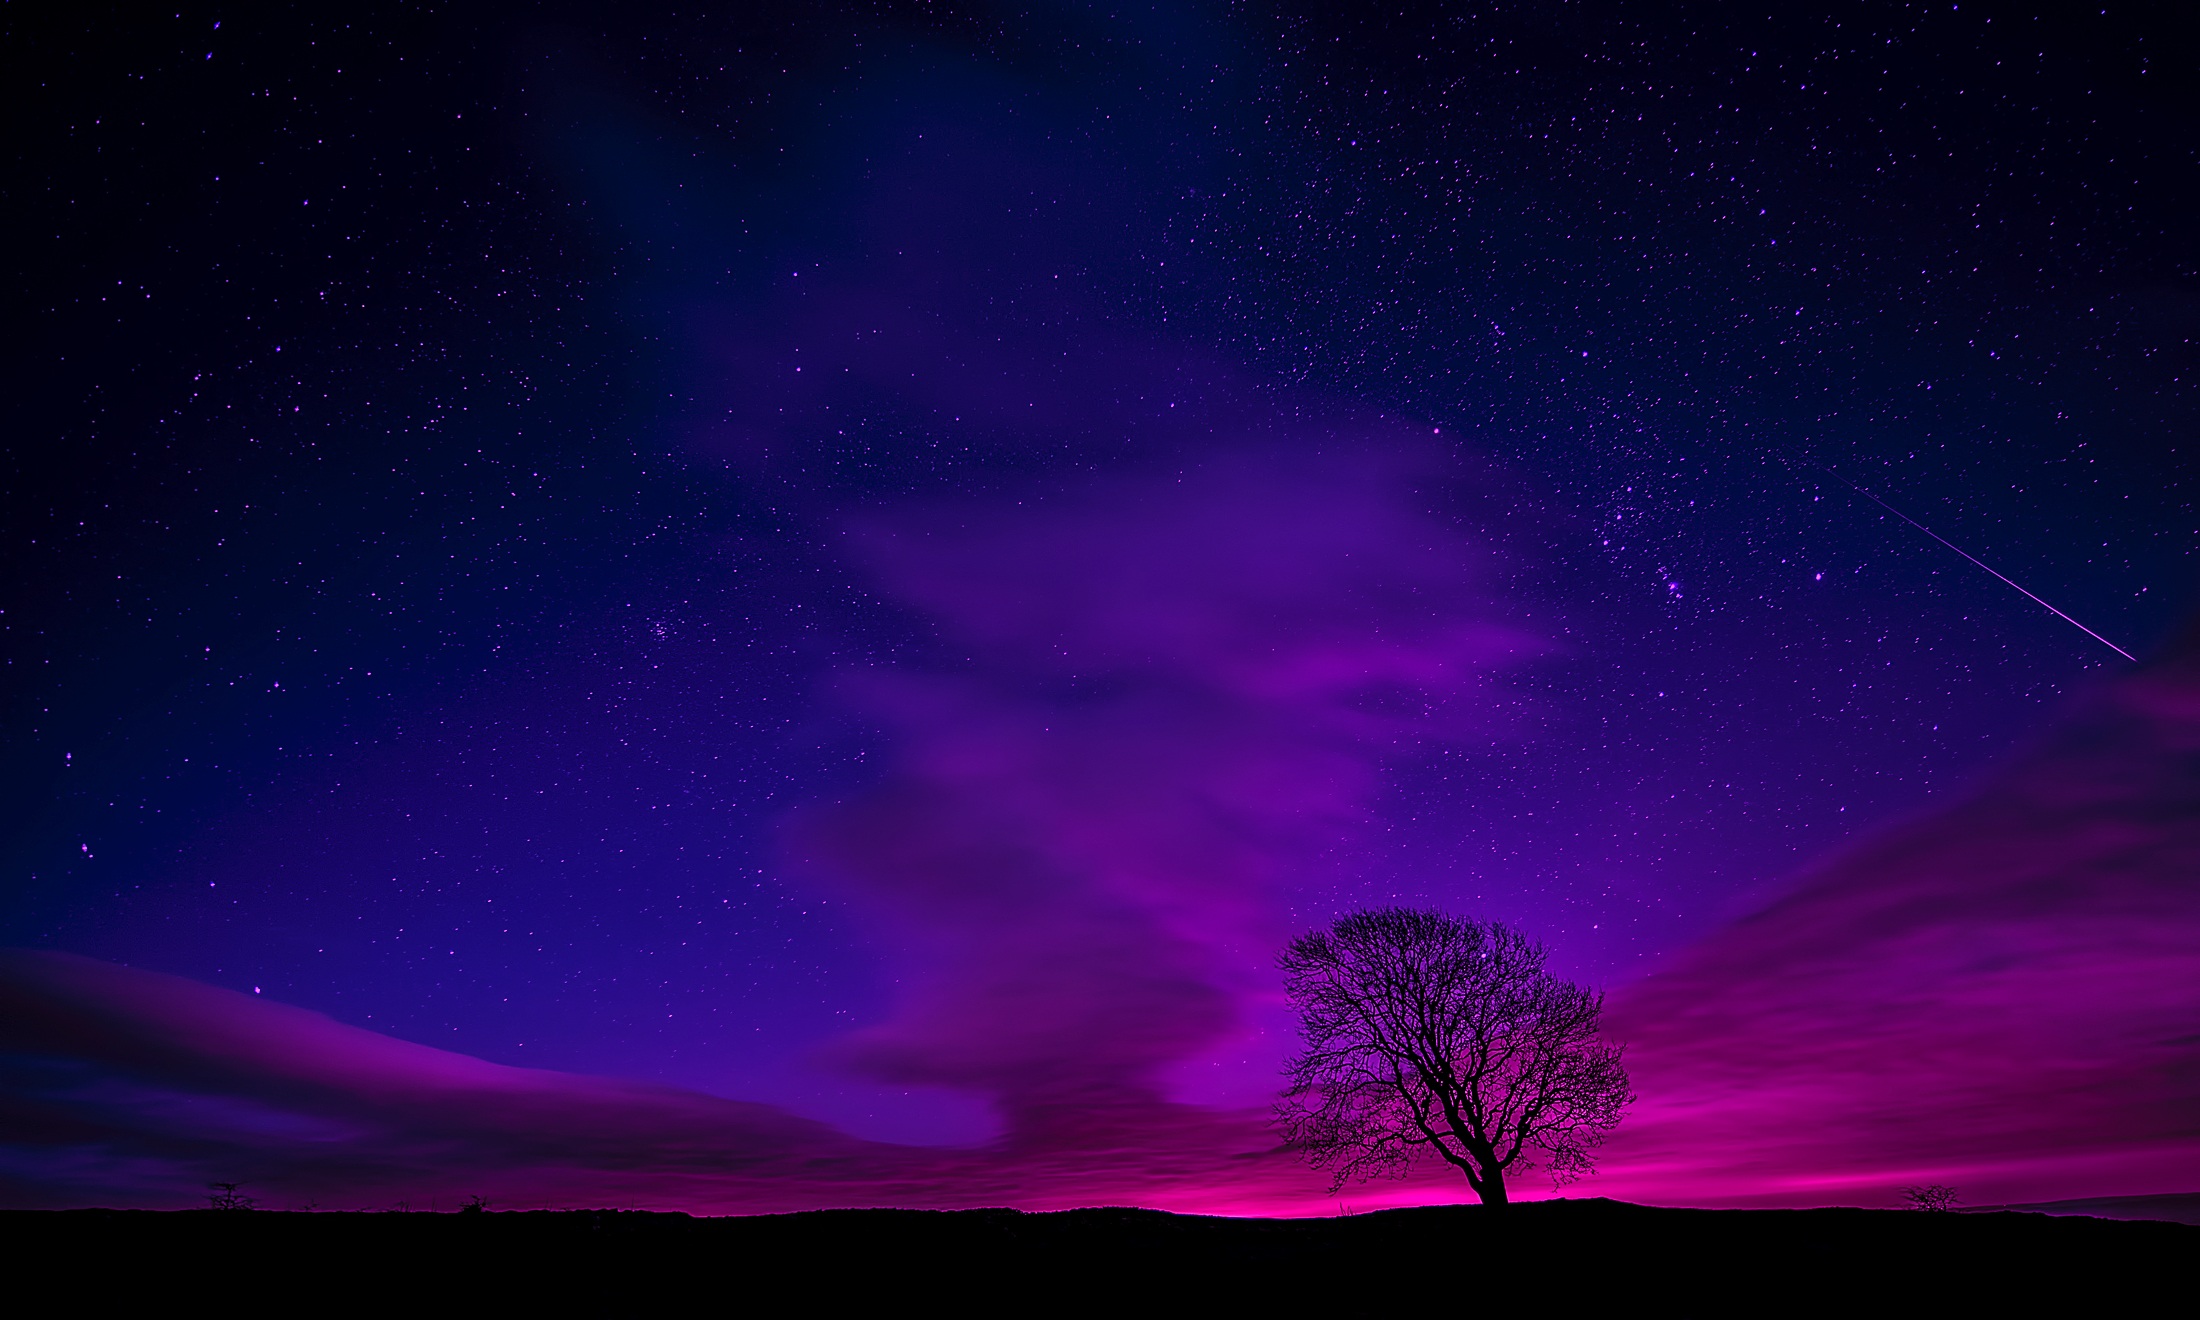
landscape, nature, sky, night, atmosphere, country, dark, evening, rural, scenic, aurora, outdoors, england, hdr, clouds, colors, stars, beautiful, silhouettes, midnight, geological phenomenon